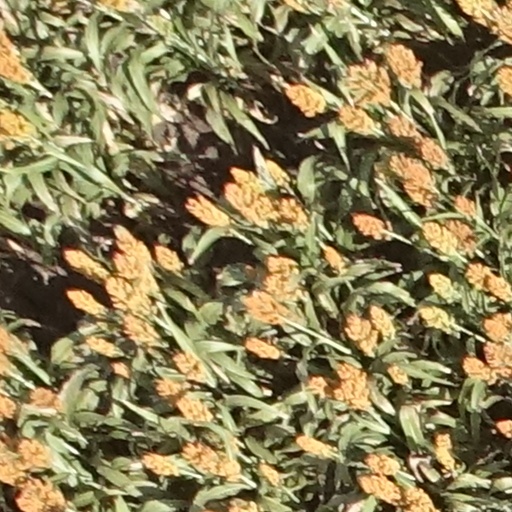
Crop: sorghum